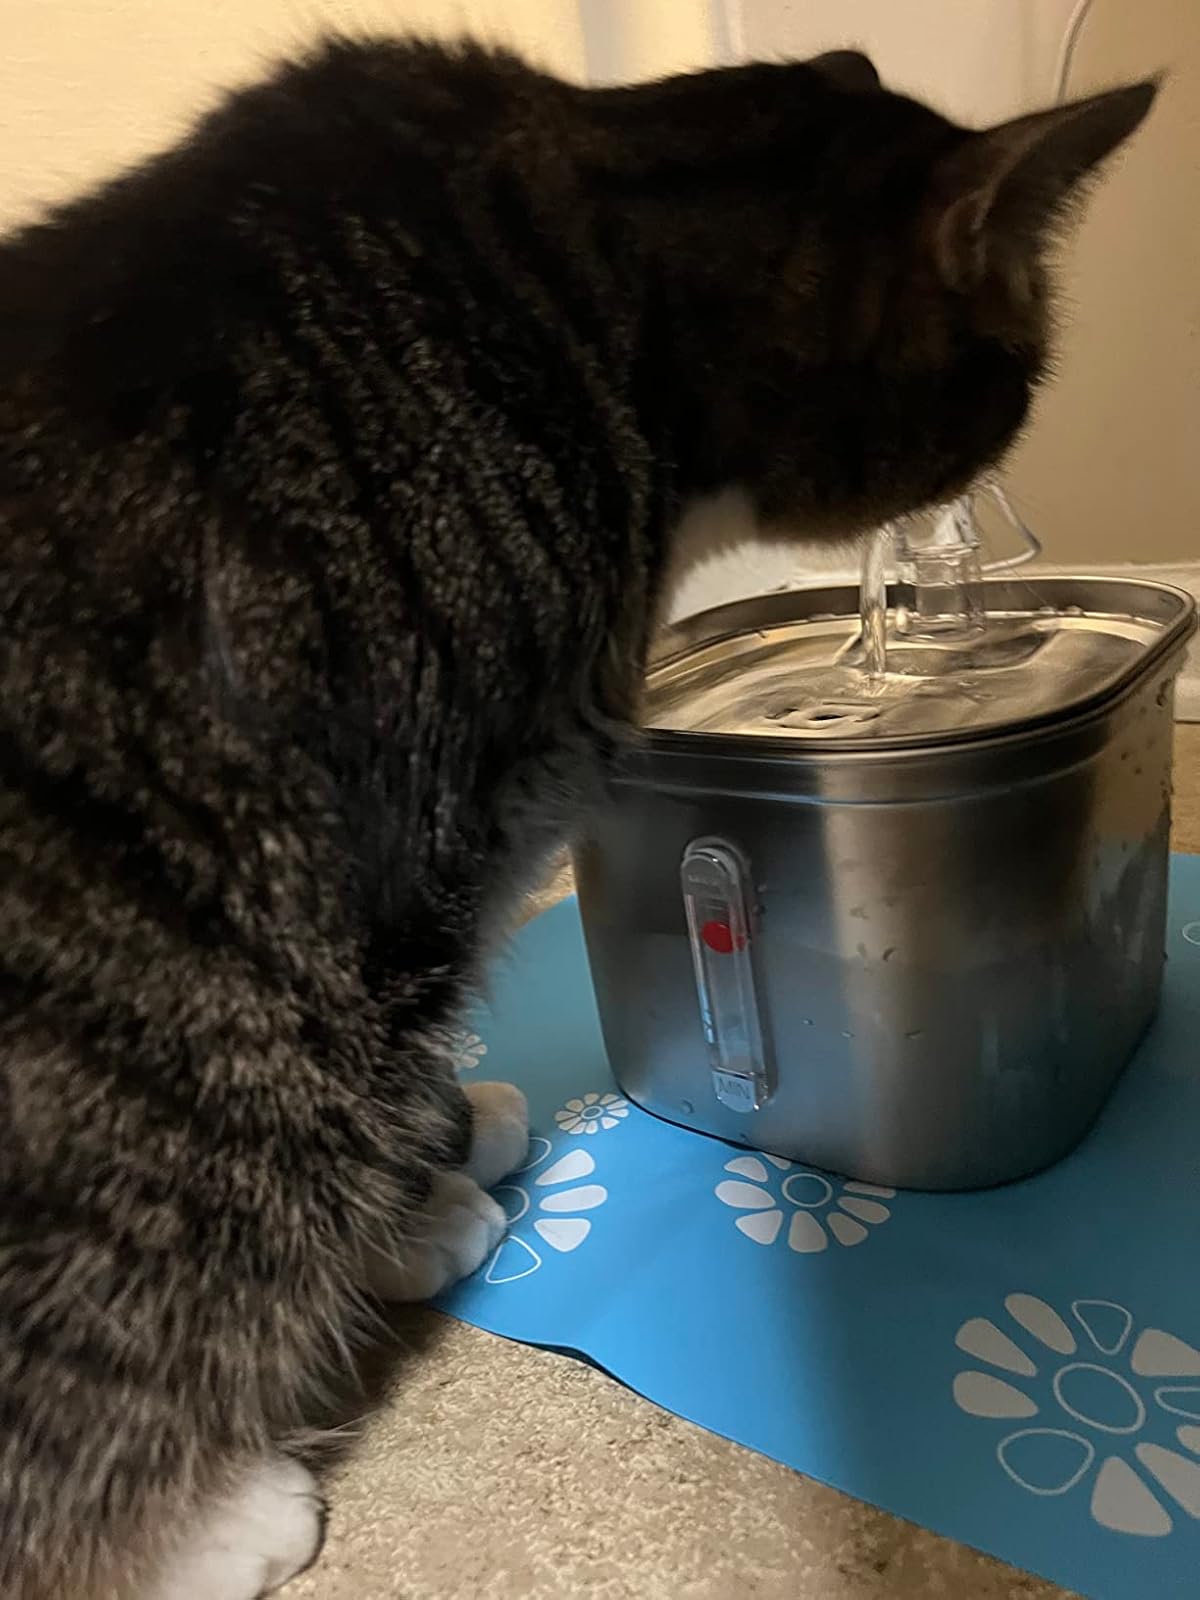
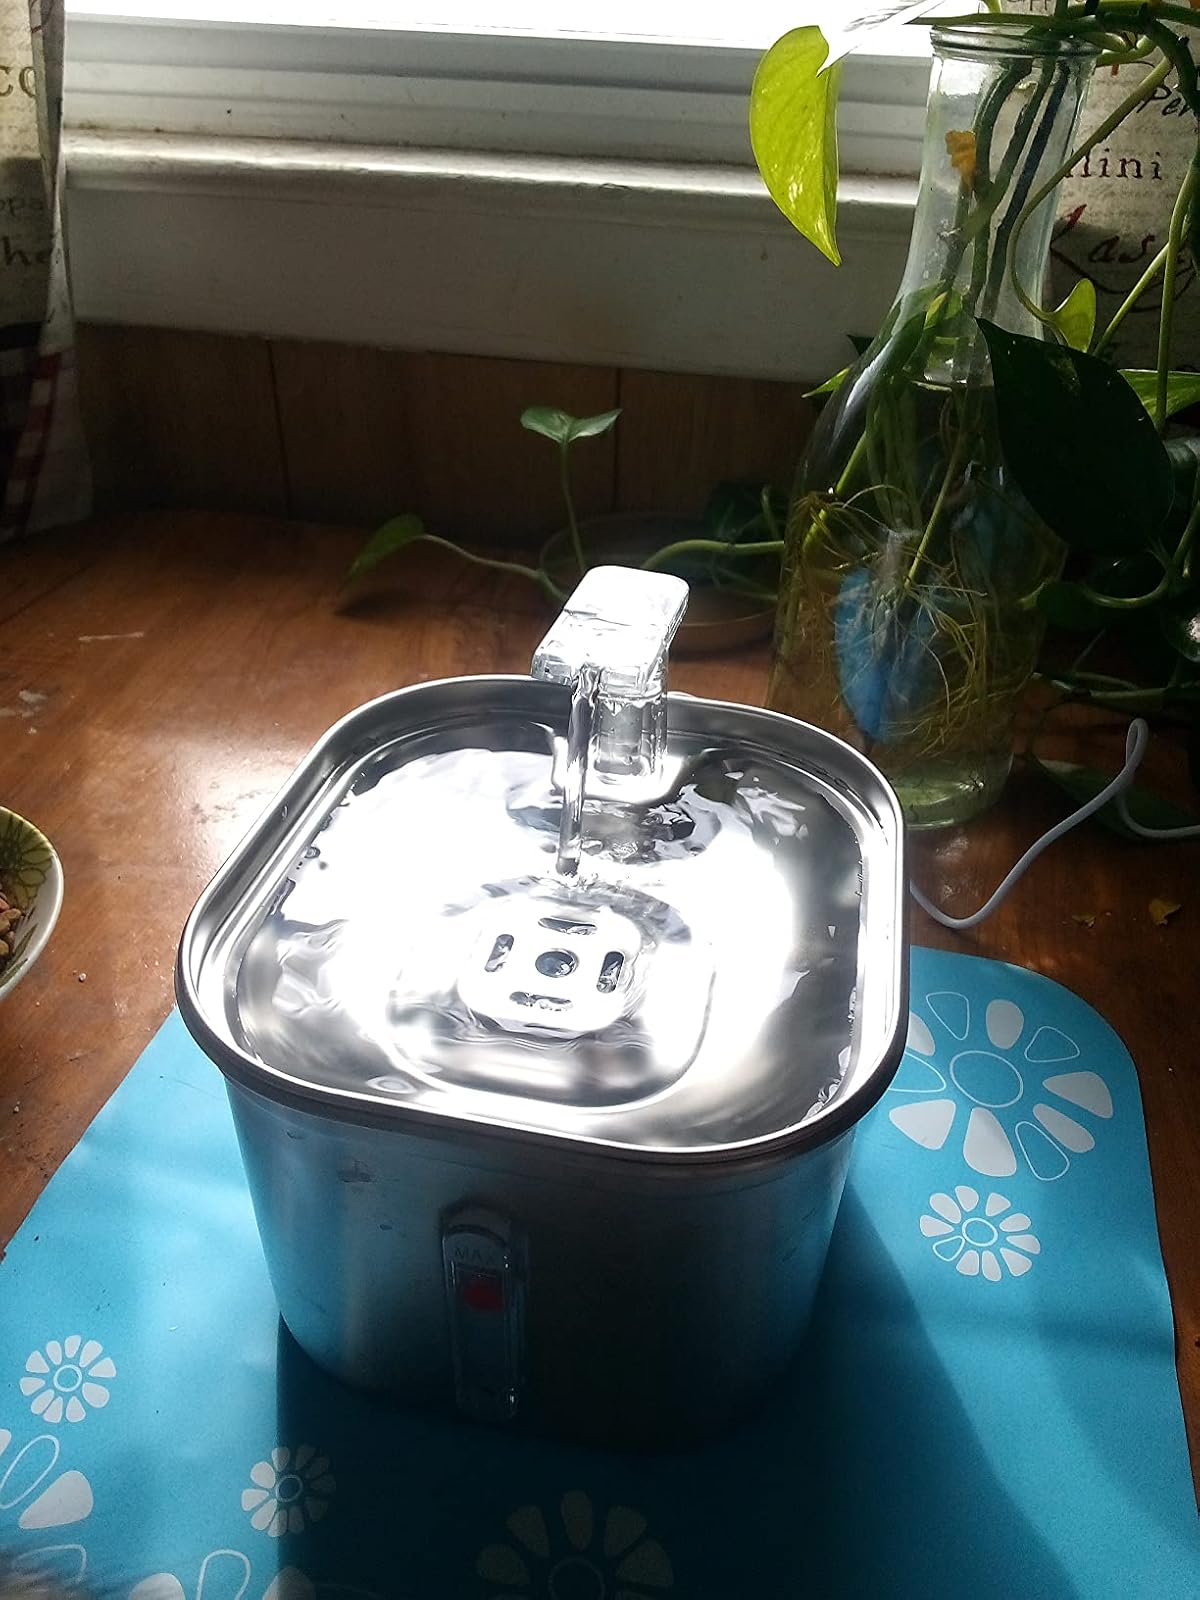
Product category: items_bowl
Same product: yes